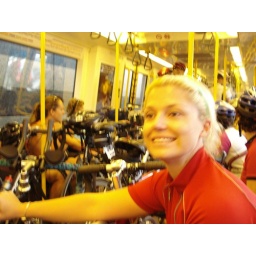
on way home in train